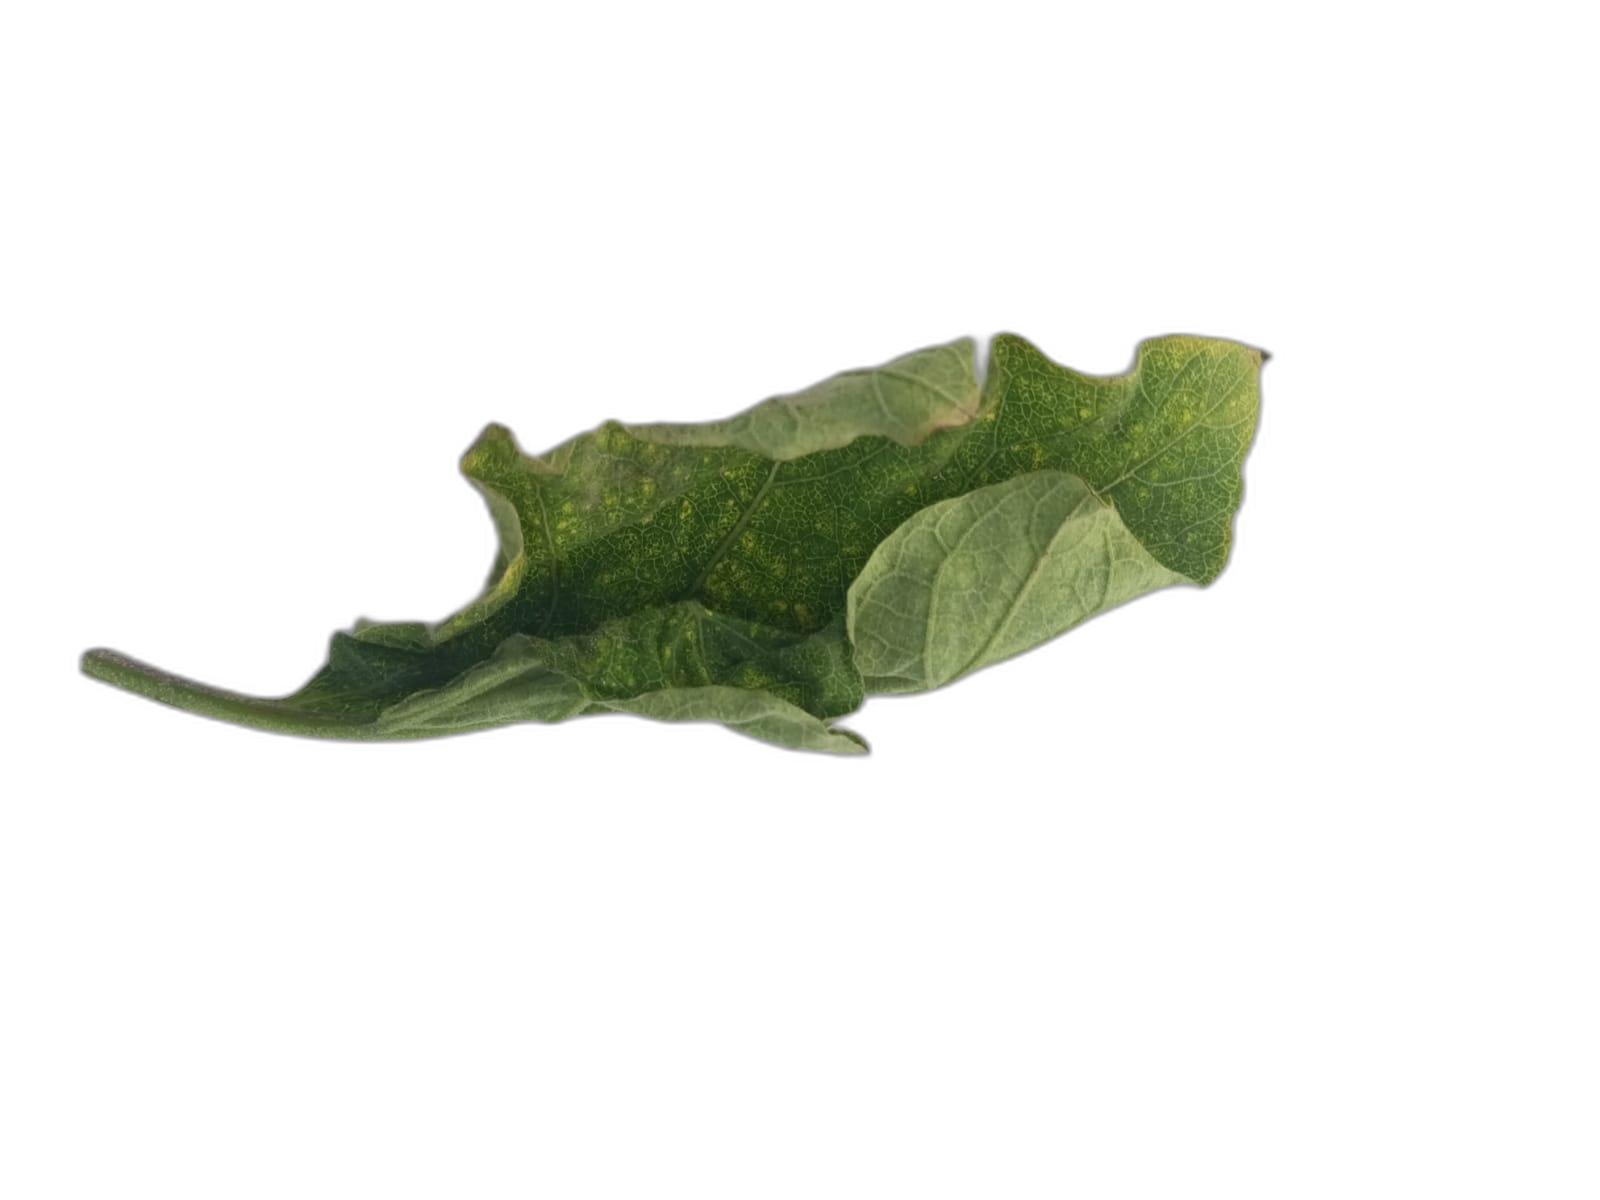
Label: Wilt Disease